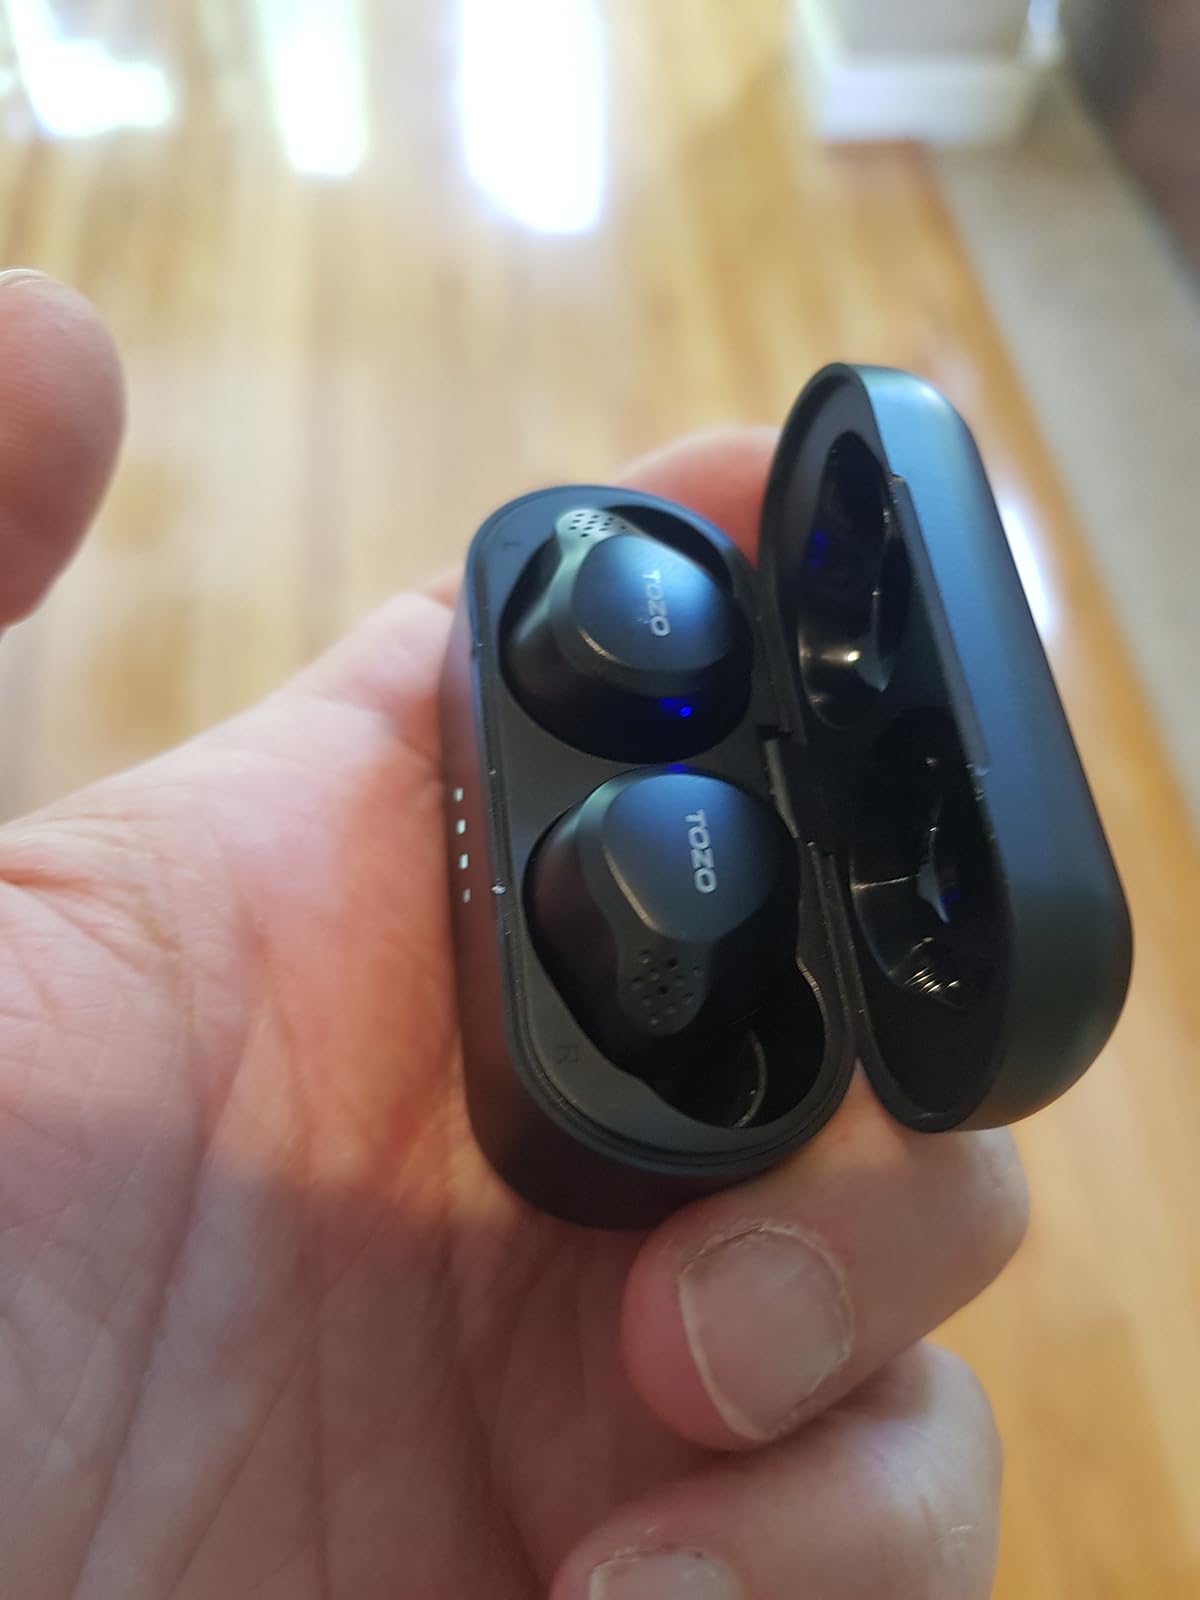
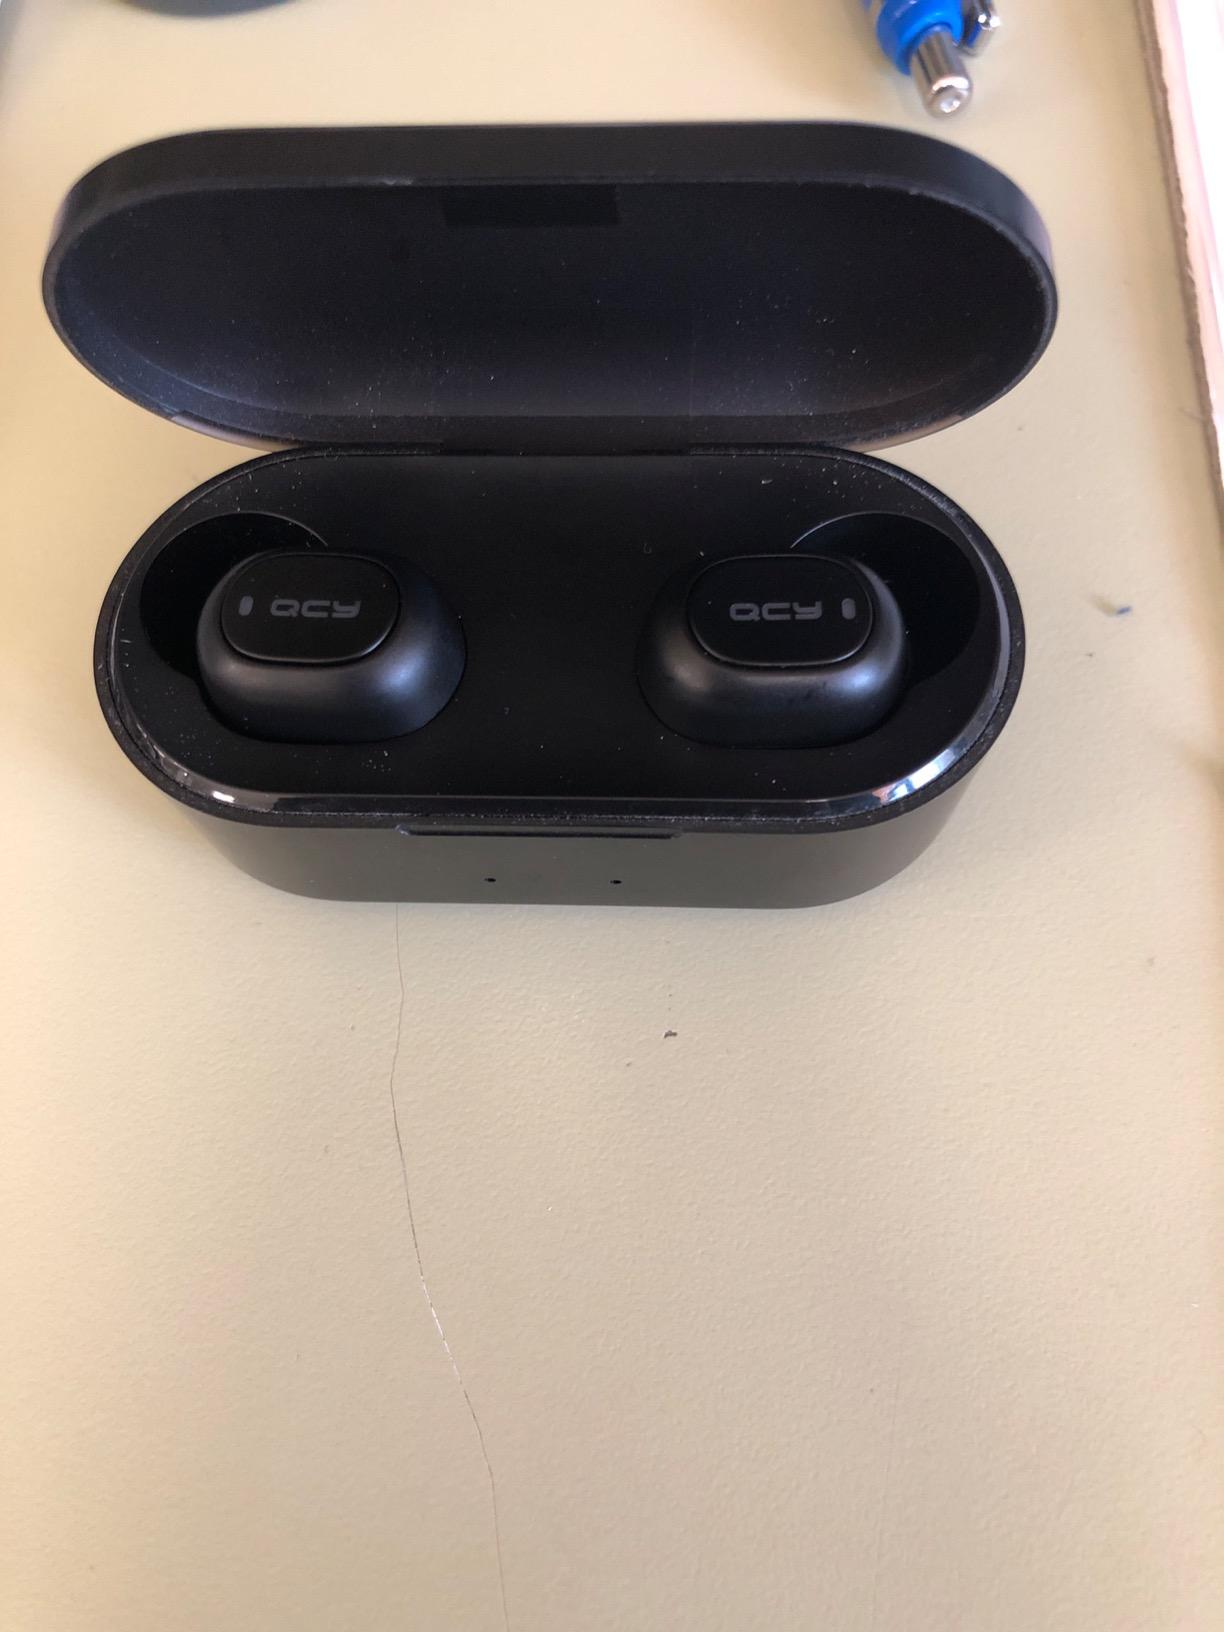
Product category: earbuds
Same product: no